List of Boston Red Sox captains

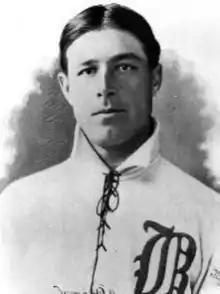
Jimmy Collins was the franchise's first captain, when the team was known as the Boston Americans.

The Boston Red Sox, a professional baseball franchise in Major League Baseball (MLB), has given the title of captain to select players since the team's inaugural season as a member of the American League in 1901 (the team was known as the Boston Americans through the 1907 season). For various seasons during the team's history, the position has been vacant; while in early baseball a captain was responsible for many of the functions now assumed by managers and coaches, the title is purely honorary in modern professional baseball. Since the end of World War II, only three players have served as captain of the Red Sox. The most recent was catcher Jason Varitek, who was captain during the 2005–2011 seasons, and wore a distinctive "C" on the left side of his jersey, similar to captains in the National Hockey League.